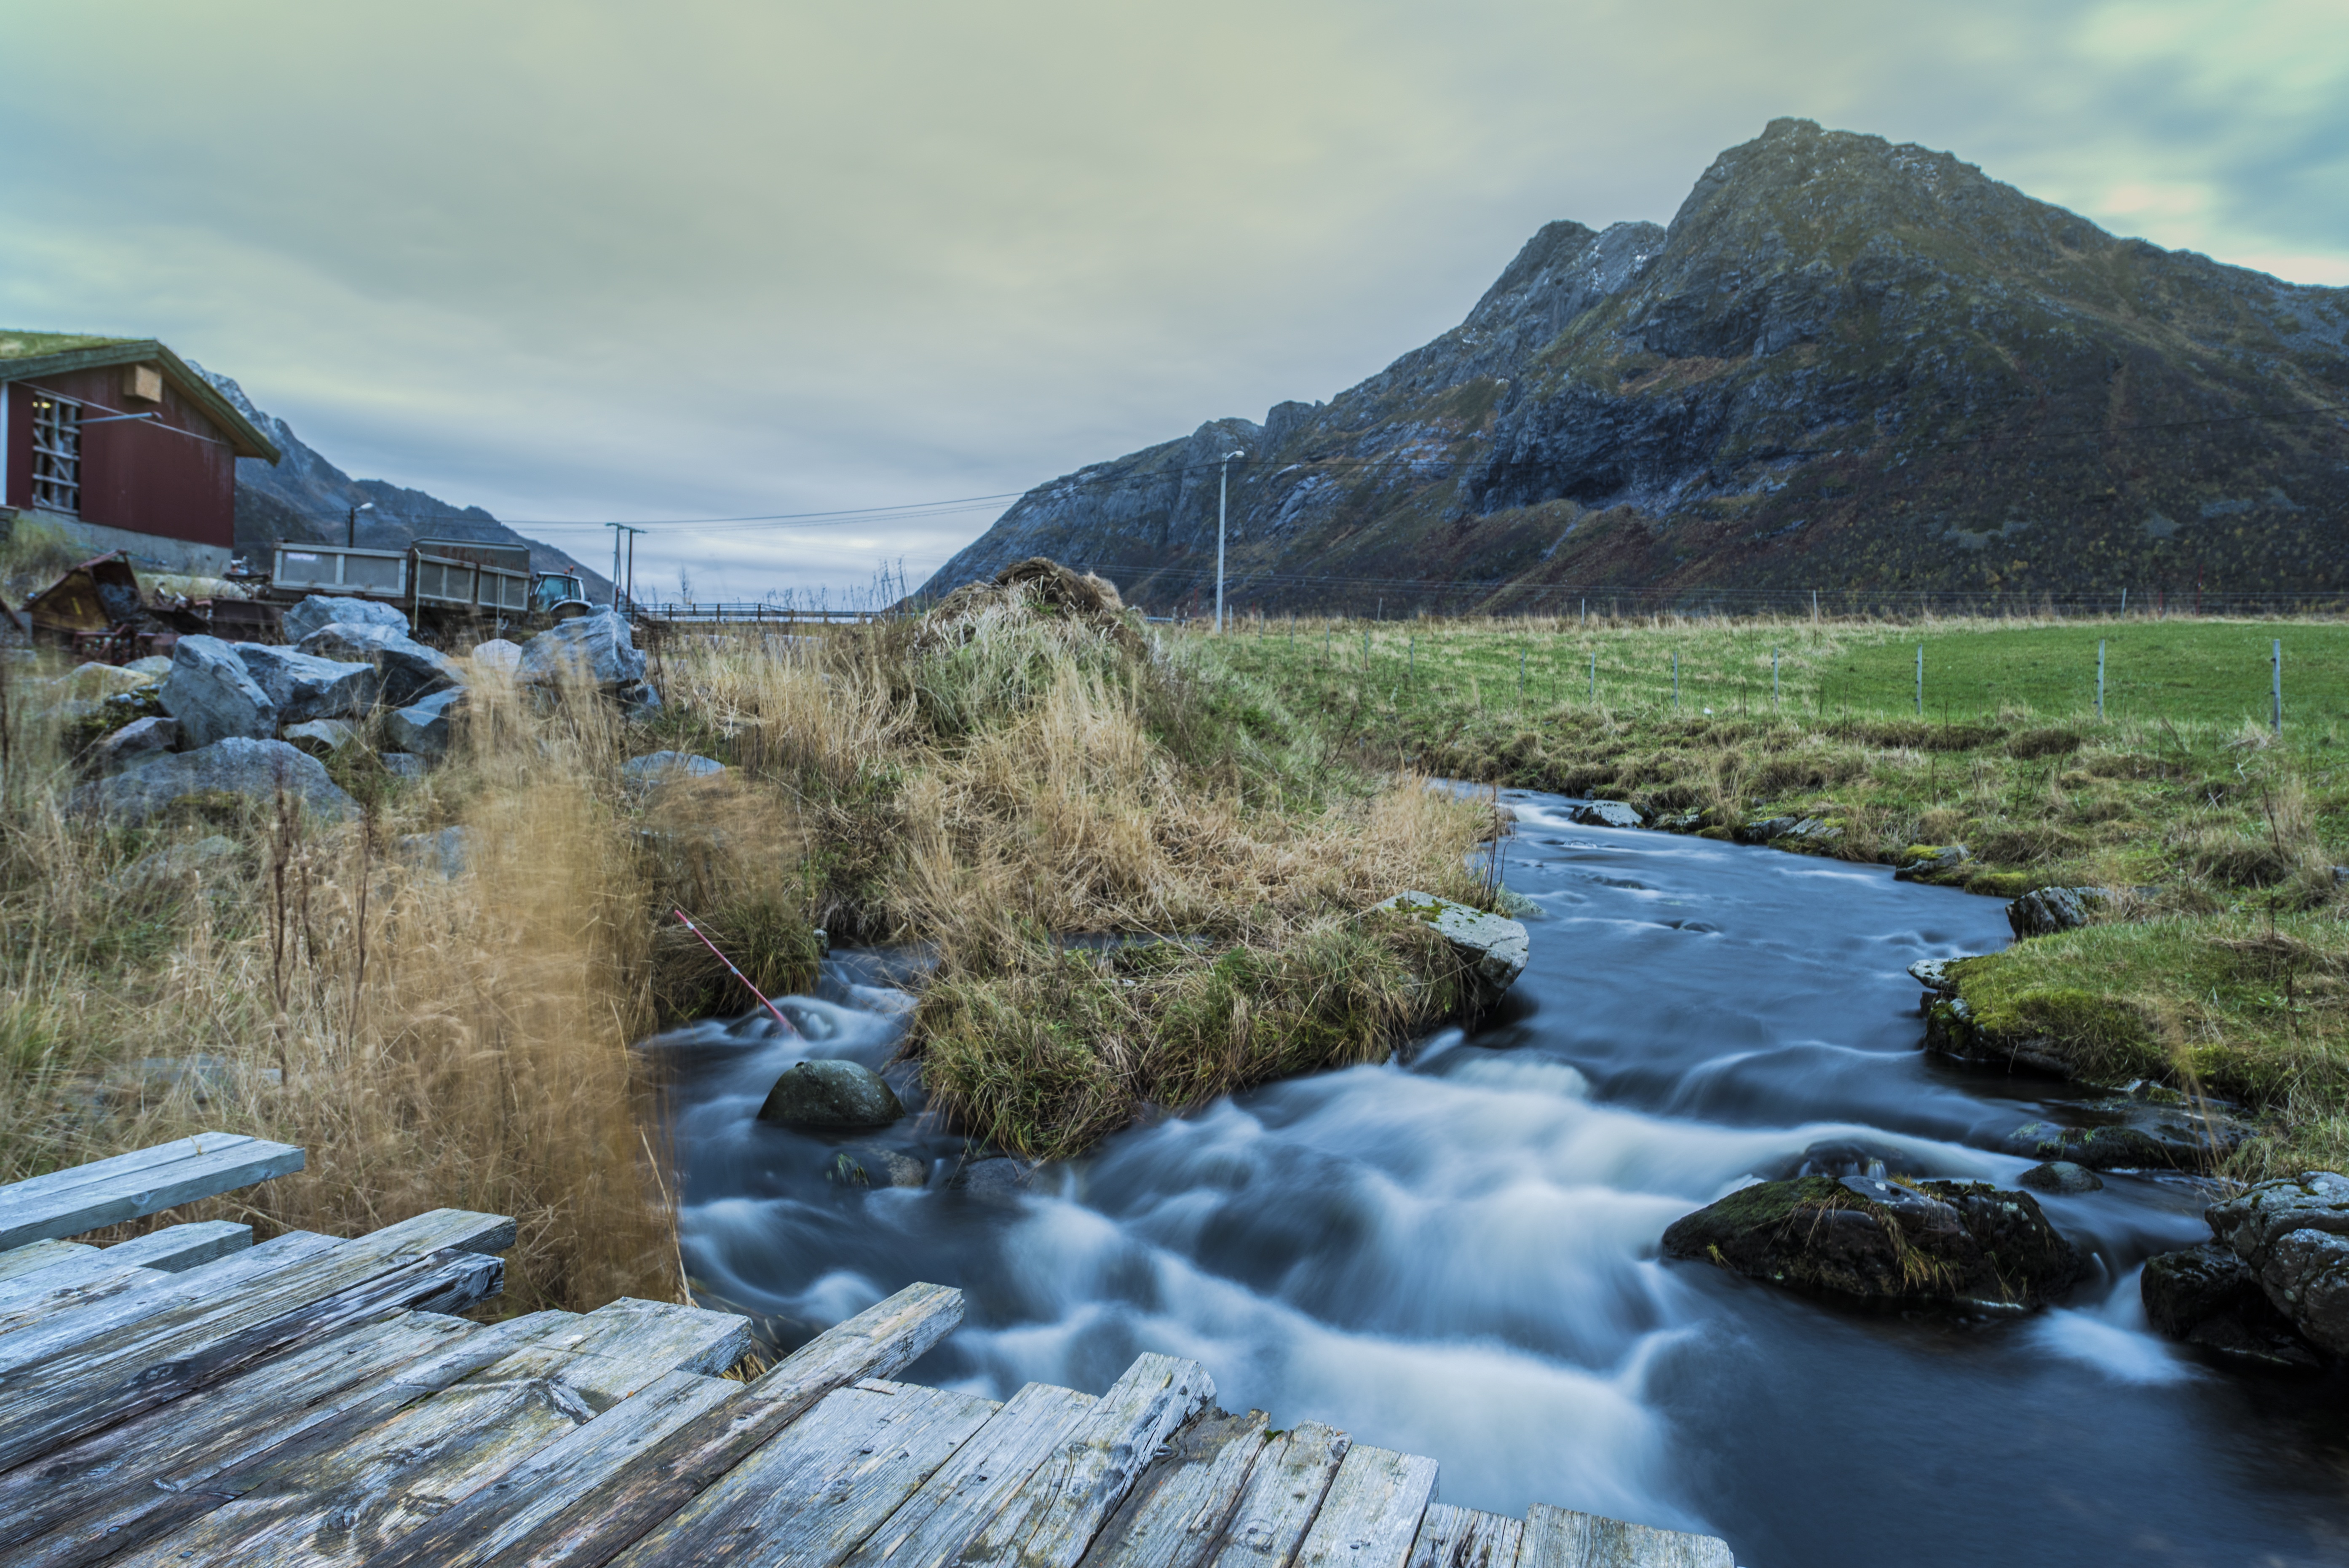
landscape, sea, water, nature, rock, wilderness, mountain, snow, winter, sky, sunset, lake, river, valley, mountain range, stream, blue, reservoir, body of water, alps, boats, cabins, refuge, loch, norway, landform, lofoten, geographical feature, mountainous landforms